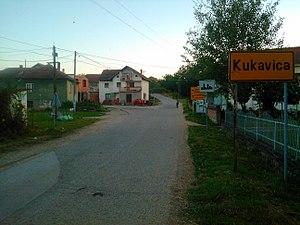
Kukavica est un village de Serbie situé dans la municipalité de Vlasotince, district de Jablanica. Au recensement de 2011, il comptait 460 habitants.